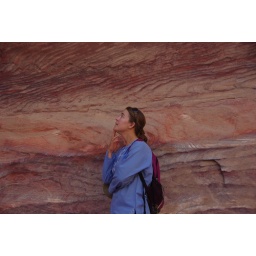
really cool rock wall with Jill contrasting in front